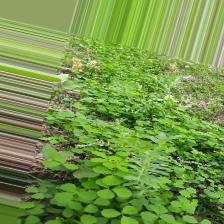
Label: Normal